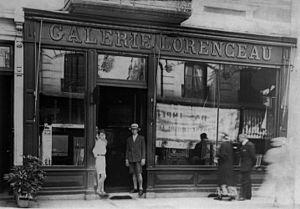
Galerie Lorenceau à Vichy (Allier, France).
Brame & Lorenceau compte parmi les plus anciennes galeries d'art à Paris et fait partie des rares maisons à demeurer sous la direction des descendants directs de ses fondateurs.